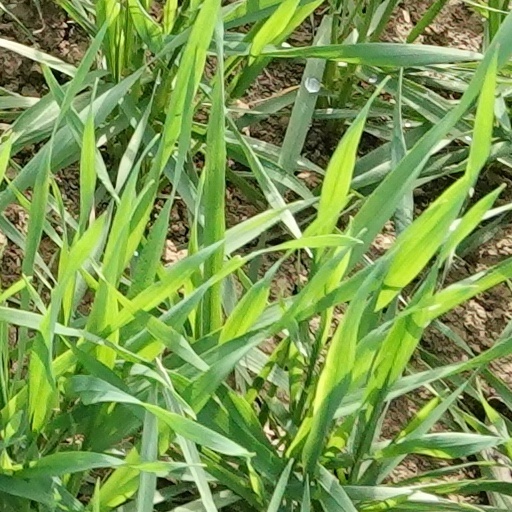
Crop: wheat